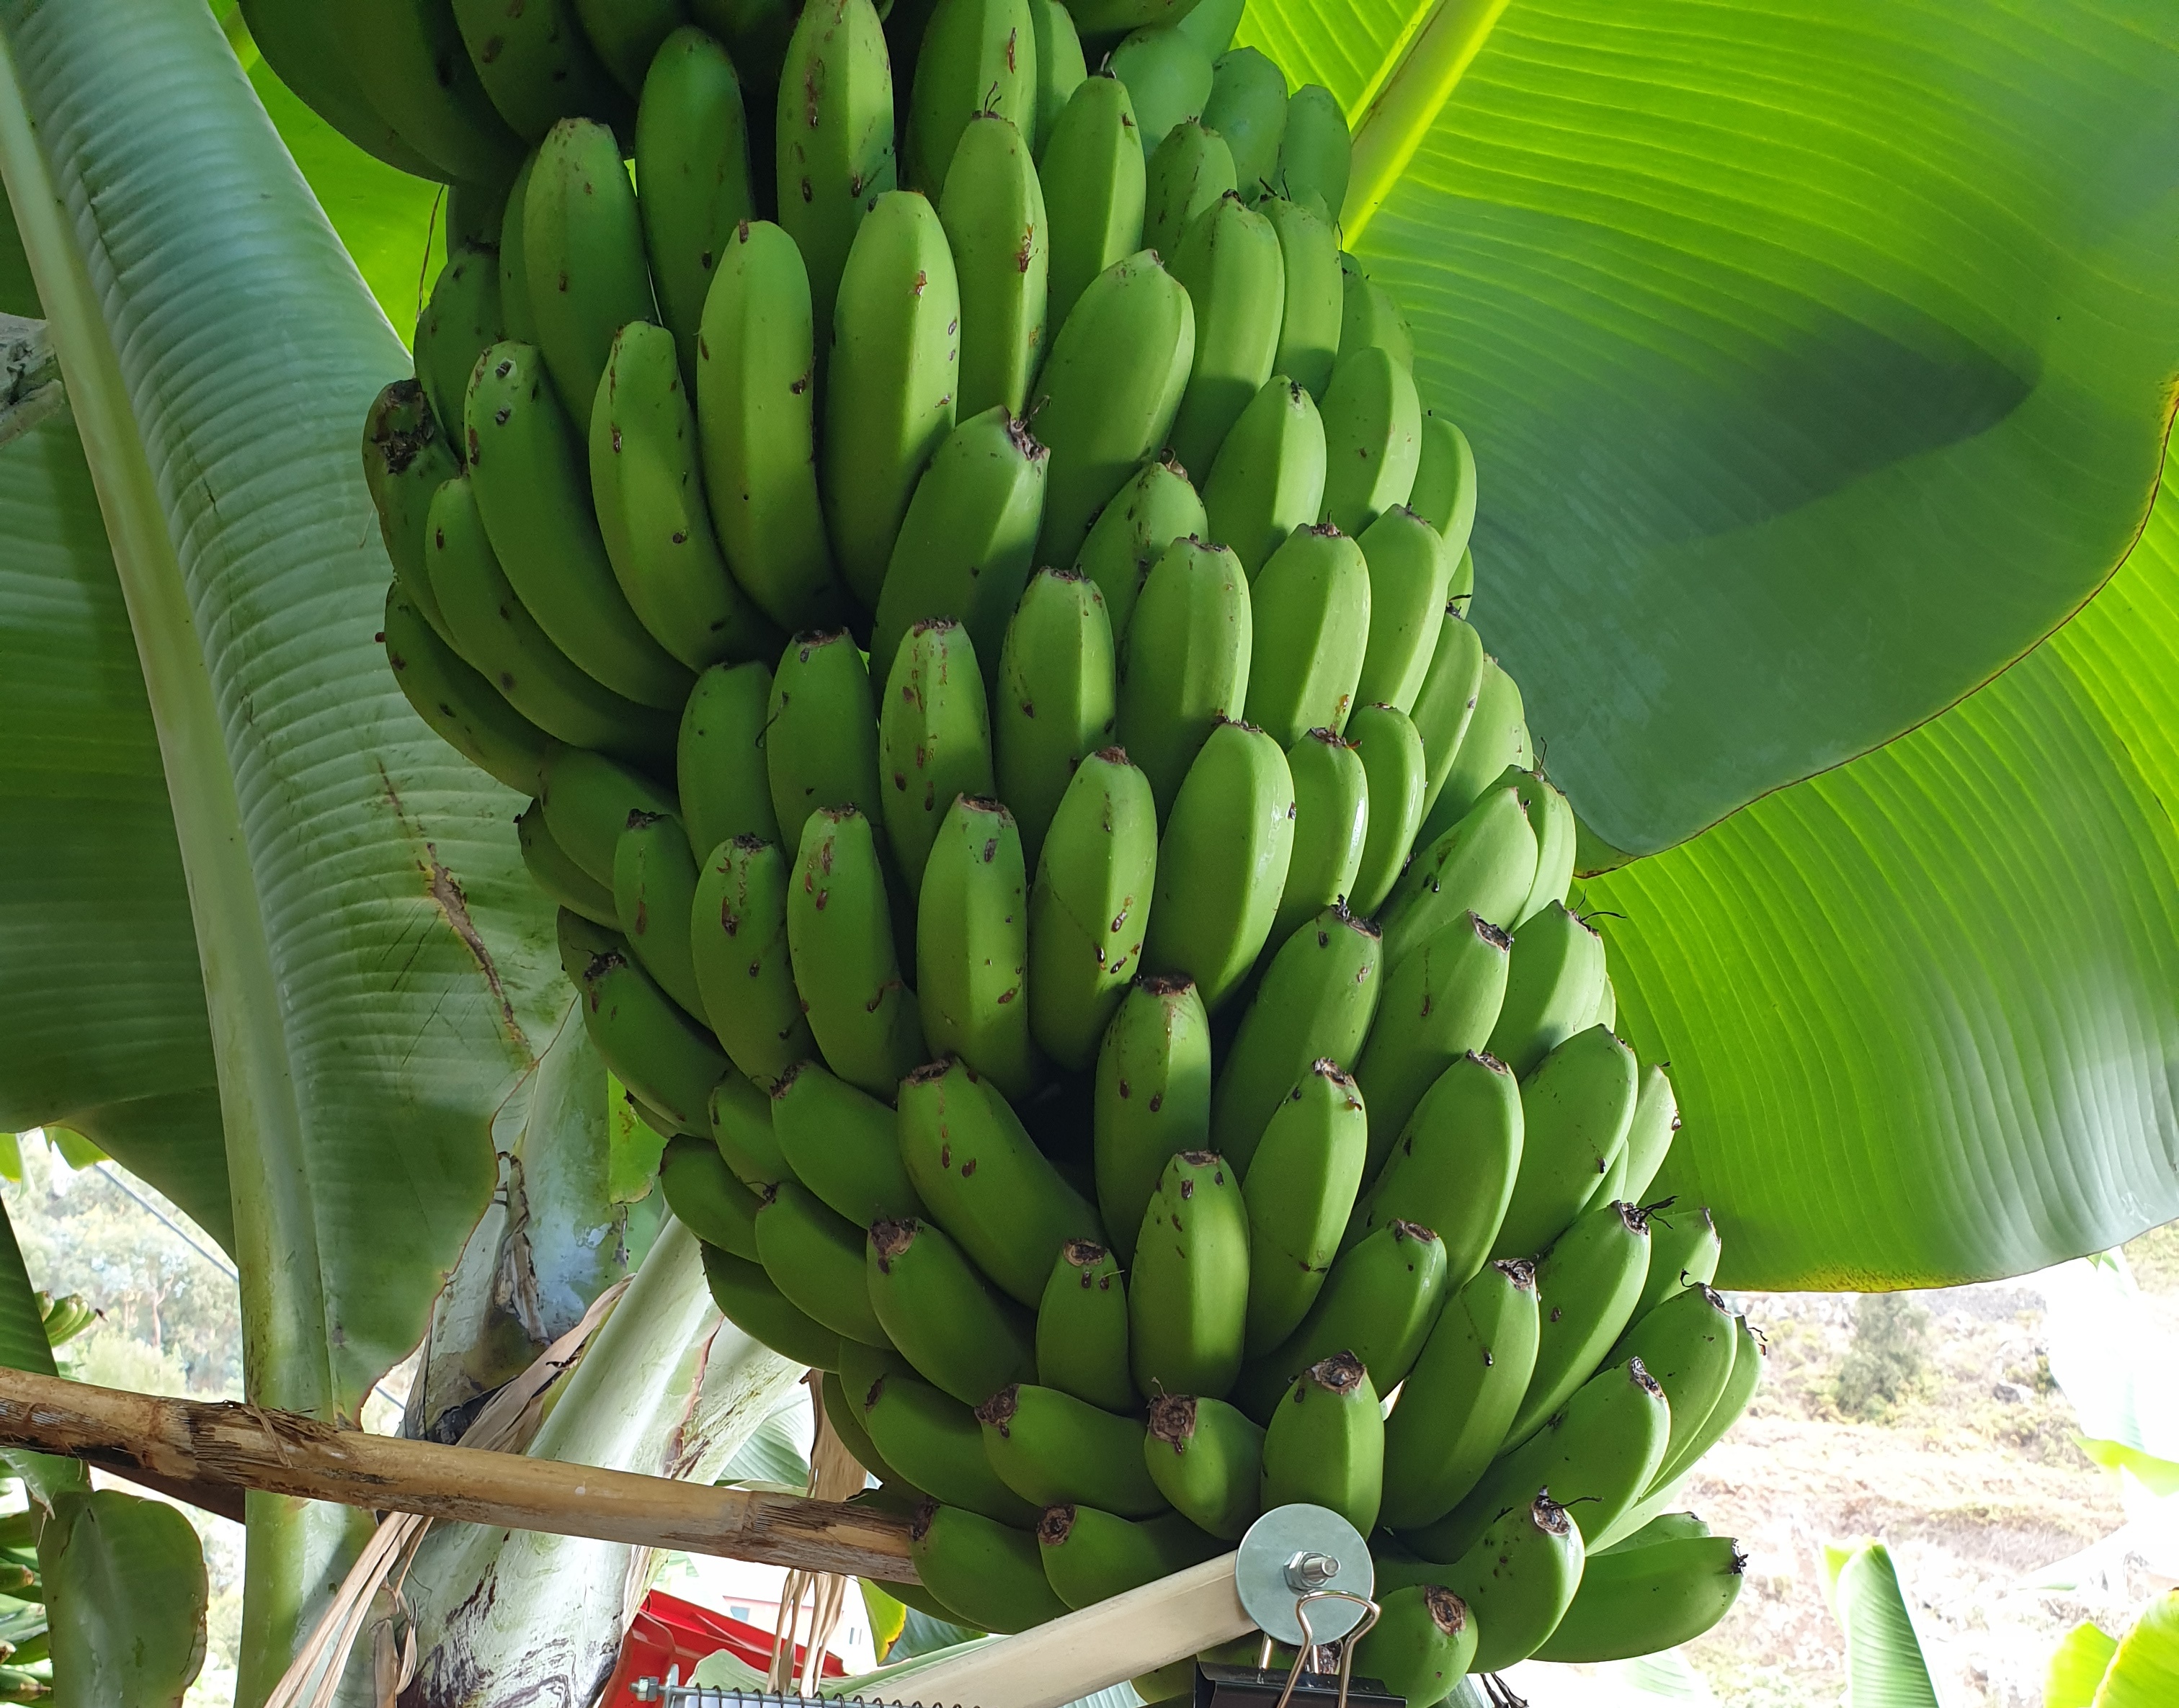
Label: Keep